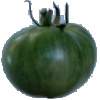
Label: Tomato not Ripened 1